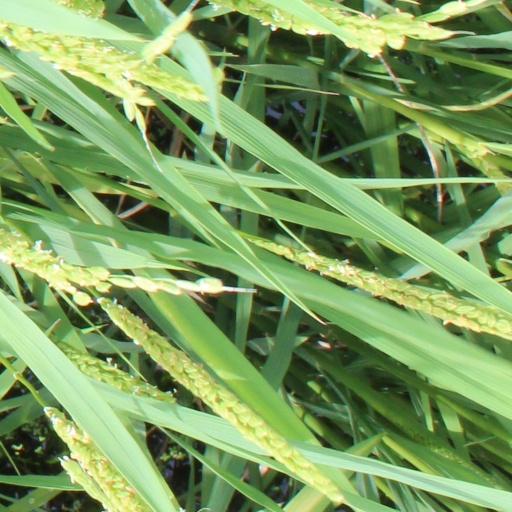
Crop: rice